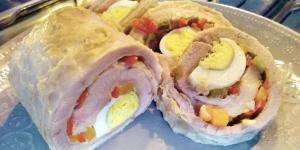
matambre hervido